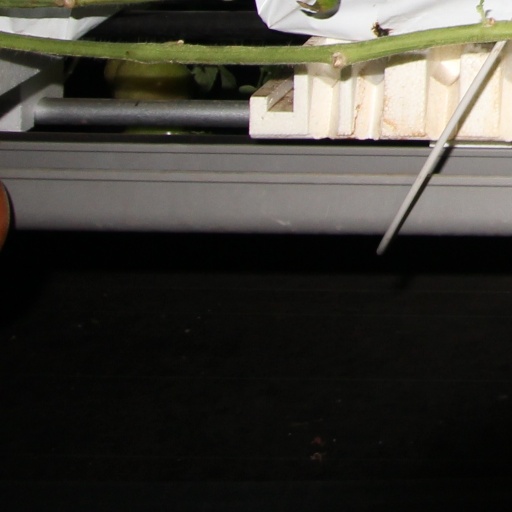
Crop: tomato